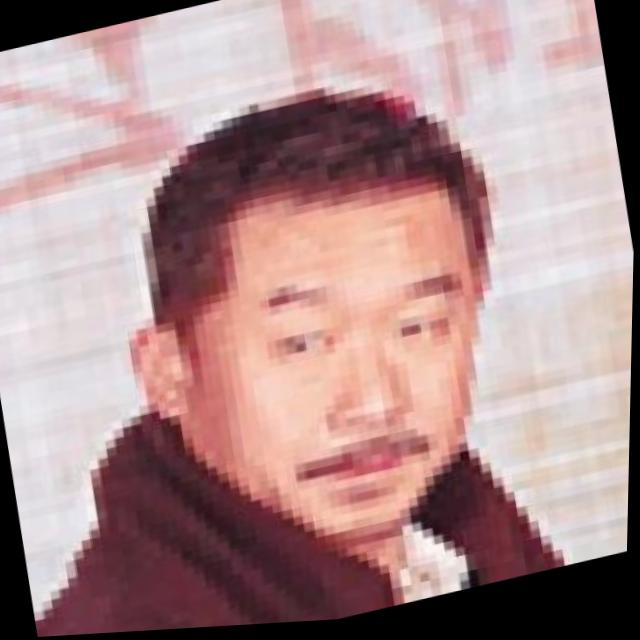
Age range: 45-64